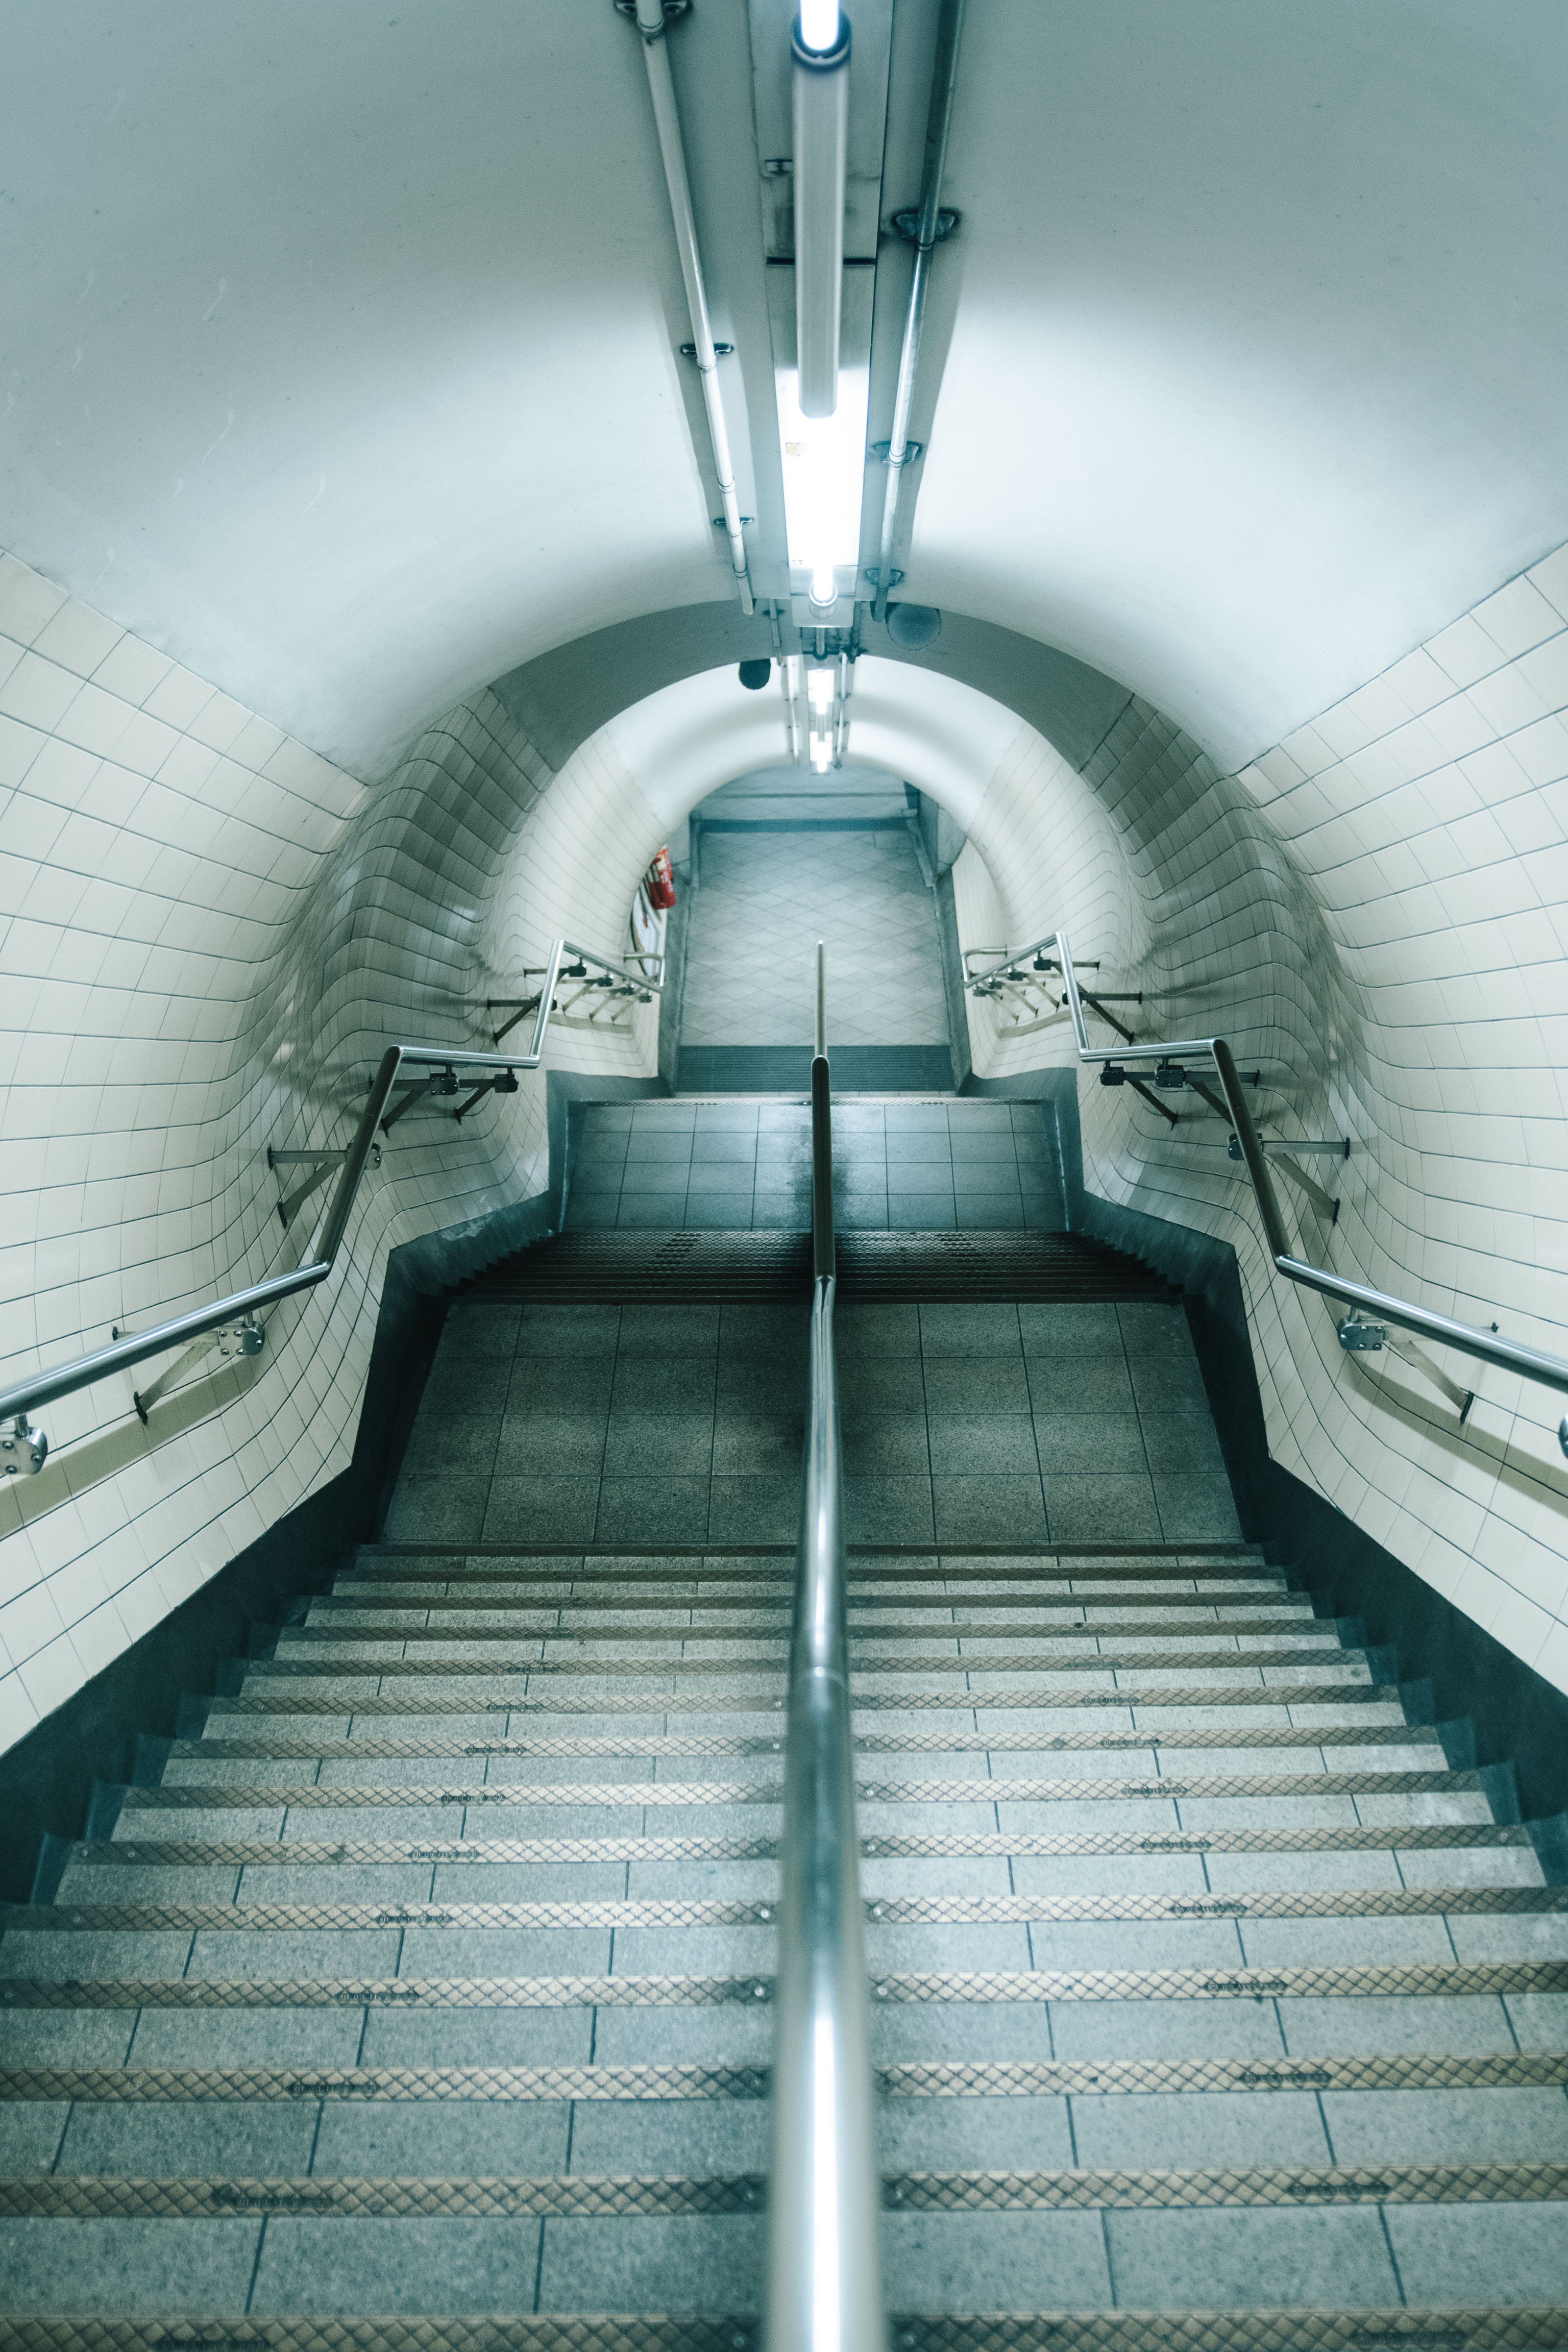
light, architecture, perspective, building, subway, transport, line, lighting, public transport, handrail, stairs, symmetry, passage, daylighting